Steve Perry (educator)

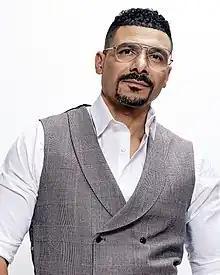

Steve David Perry (born 1969) is an American educator, author and TV personality. He became well known when CNN "Black in America" featured a story on him and the school he founded, Capital Preparatory School in Hartford, Connecticut. He is also known for appearing on "".